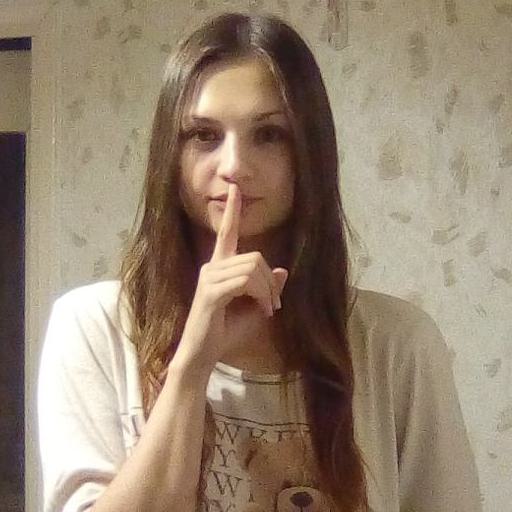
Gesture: mute